Tell al-'Ubaid

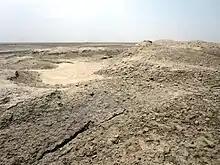
Tel al'Ubaid

about 300 meters from east to west and rising about two meters above the plain. A fan of surface debris, mainly pottery shards from the Ubaid period but including many lithics (arrow points, knives, microliths etc), extend to the south and southwest of the mound.